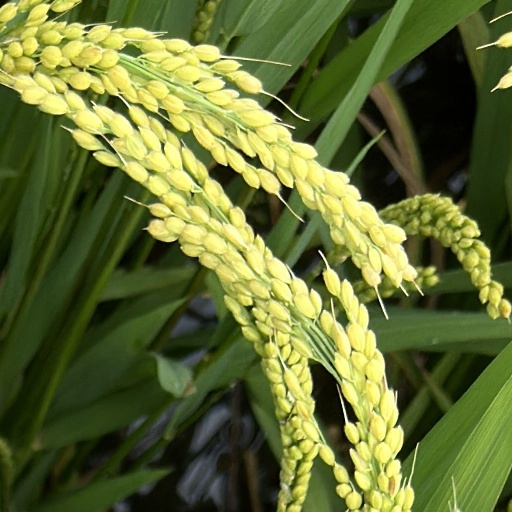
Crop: rice